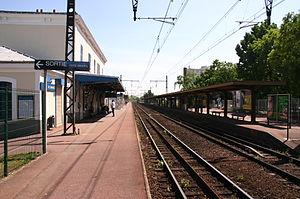
La gare de Ris-Orangis est une gare ferroviaire française de la ligne de Villeneuve-Saint-Georges à Montargis, située sur le territoire de la commune de Ris-Orangis, dans le département de l'Essonne en région Île-de-France.